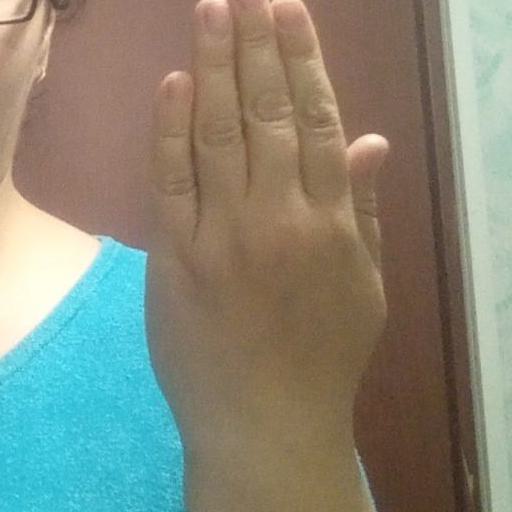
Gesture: stop_inverted